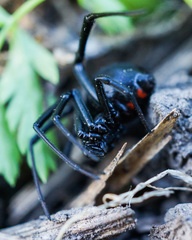
Species: Lactrodectus_hesperus